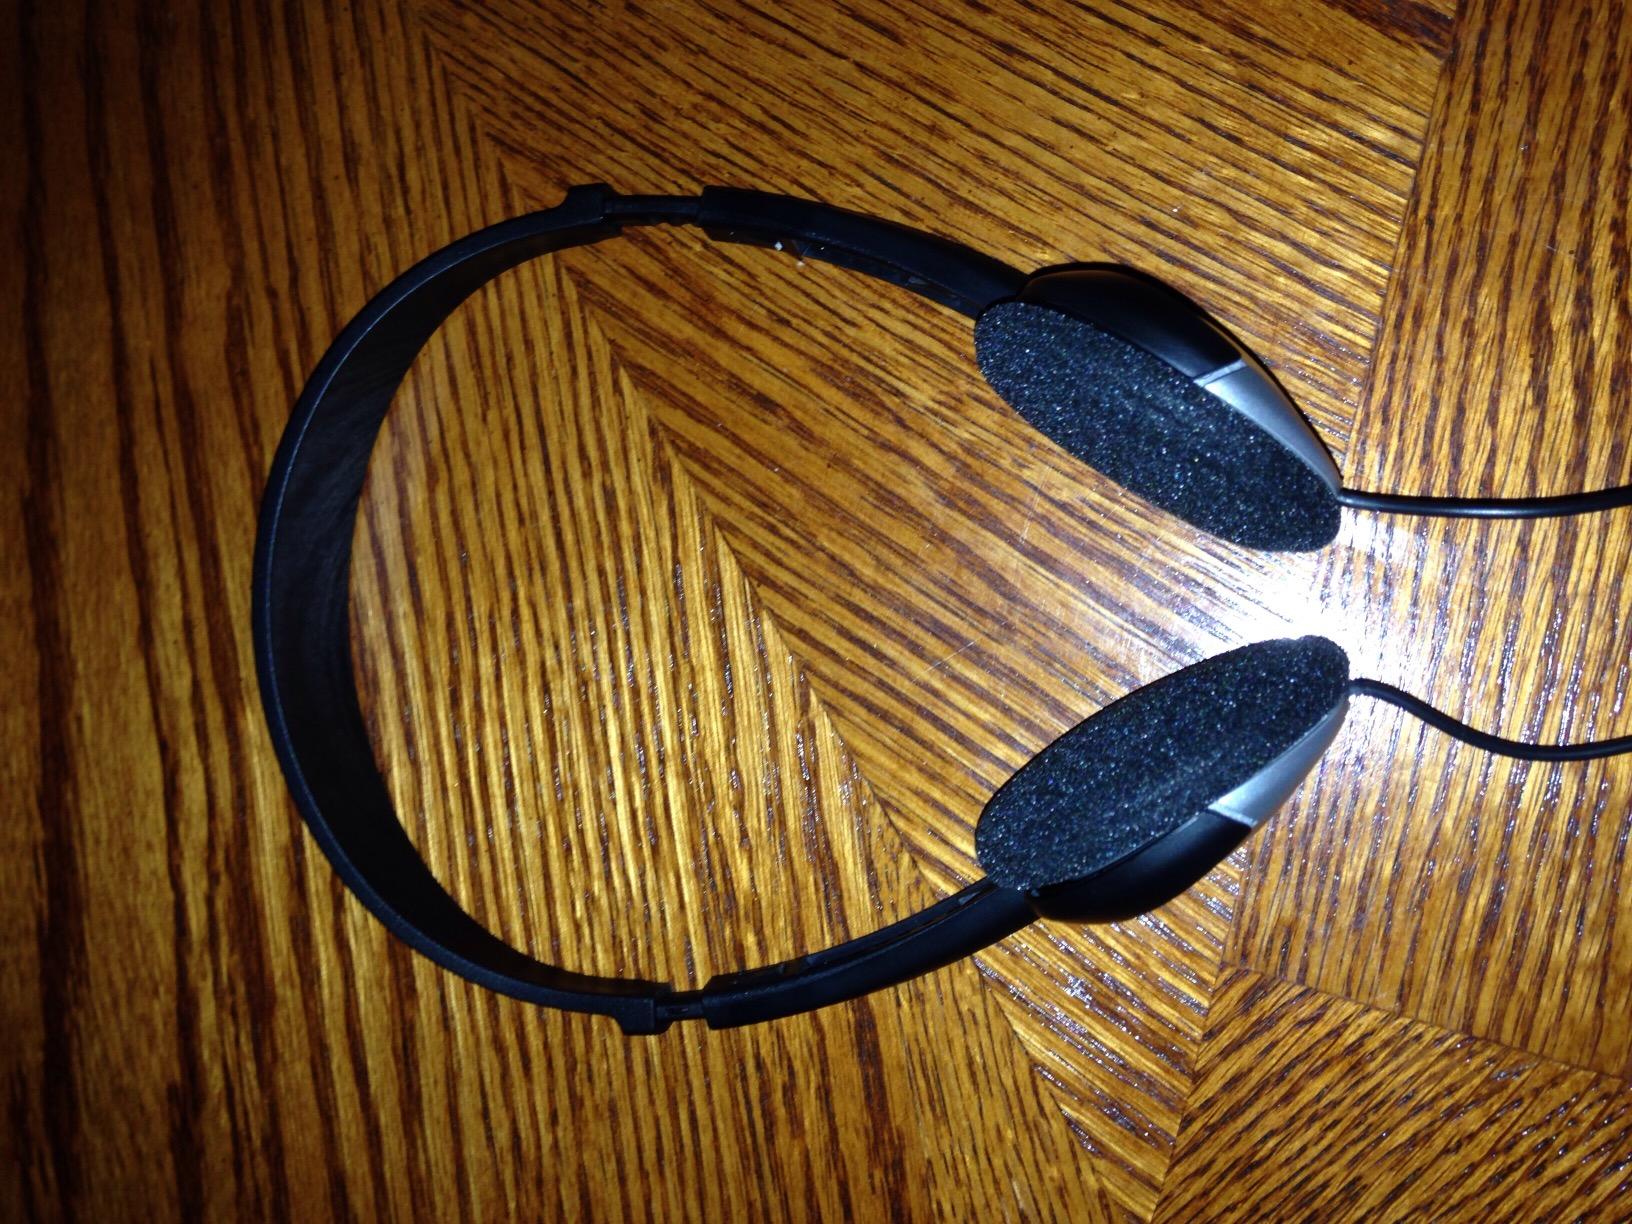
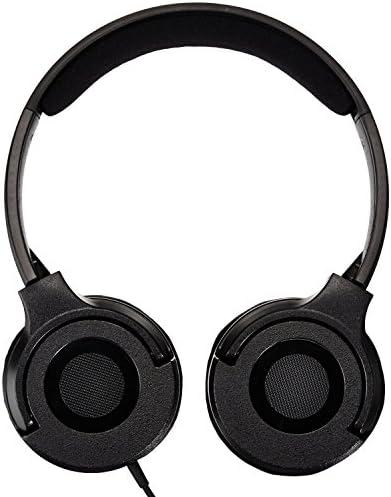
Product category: headphones
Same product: no